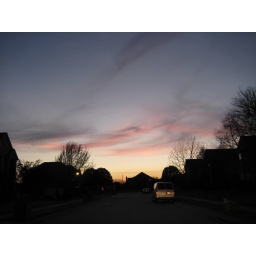
I just like this picture. Took it coming down the street towards our house this evening. Love the colors in the sky.